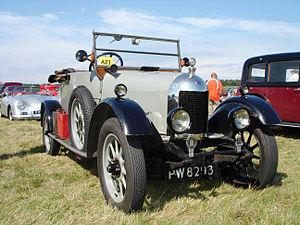
Morris Cowley est un nom qui fut donné à diverses voitures produites par Morris entre 1915 et 1958.